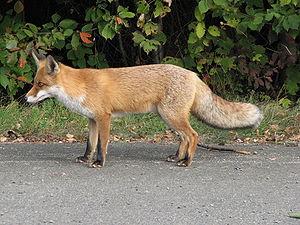
Goupil (profil) Español: Zorro (perfíl) Italiano: Profilo di volpe
Vulpes est un genre de mammifère carnivores de la famille des canidés qui regroupe des animaux appelés renards. Ce genre a été créé en 1775 par Just Leopold Frisch.
Le Renard roux, appelé aussi Renard commun, Renard rouge ou, devenu rare, Goupil, est une espèce de Canidés de taille moyenne. Il s'agit du renard le plus répandu en Eurasie, en Amérique du Nord, en Afrique du Nord et en Australie. C'est un mammifère au pelage roux marqué de blanc sous le ventre et la gorge, au museau pointu, aux oreilles droites et à la queue touffue. L'espèce est classée dans l'ordre des Carnivora, mais il a un régime alimentaire omnivore à prédominance carnivore, et se nourrit surtout de rongeurs et de lapins, mais aussi d'insectes, de poissons ou de fruits. Il est ainsi très opportuniste, ce qui lui permet de s'adapter à des milieux très différents et de modifier son alimentation suivant le mois de l'année. Le Renard roux se reproduit, suivant la région, de décembre à février, pour une mise bas aux beaux jours. Celle-ci s'effectue à l'abri d'un terrier, alors que, le reste de l'année, le renard vit presque exclusivement au grand air. Les petits sont d'abord nourris par le lait de leur mère, puis, petit à petit, le couple de parents leur apporte de la viande.